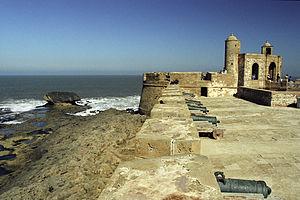
Cette page propose une liste des forteresses du Maroc.
La sqala de la Kasbah, aussi appelée sqala de la Ville ou sqala de la Médina, est une plate-forme d'artillerie datant du XVIIIᵉ siècle et l'une des principales fortifications d'Essaouira, au Maroc. Elle se situe le long de l'océan Atlantique, dans la kasbah.
Essaouira est une ville portuaire et une commune du Maroc, chef-lieu de la province d'Essaouira, dans la région de Marrakech-Safi. Elle est située au bord de l'océan Atlantique et compte 77 966 habitants en 2014.